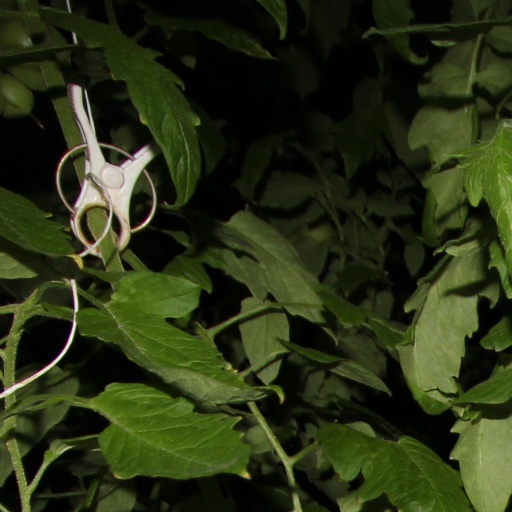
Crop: tomato